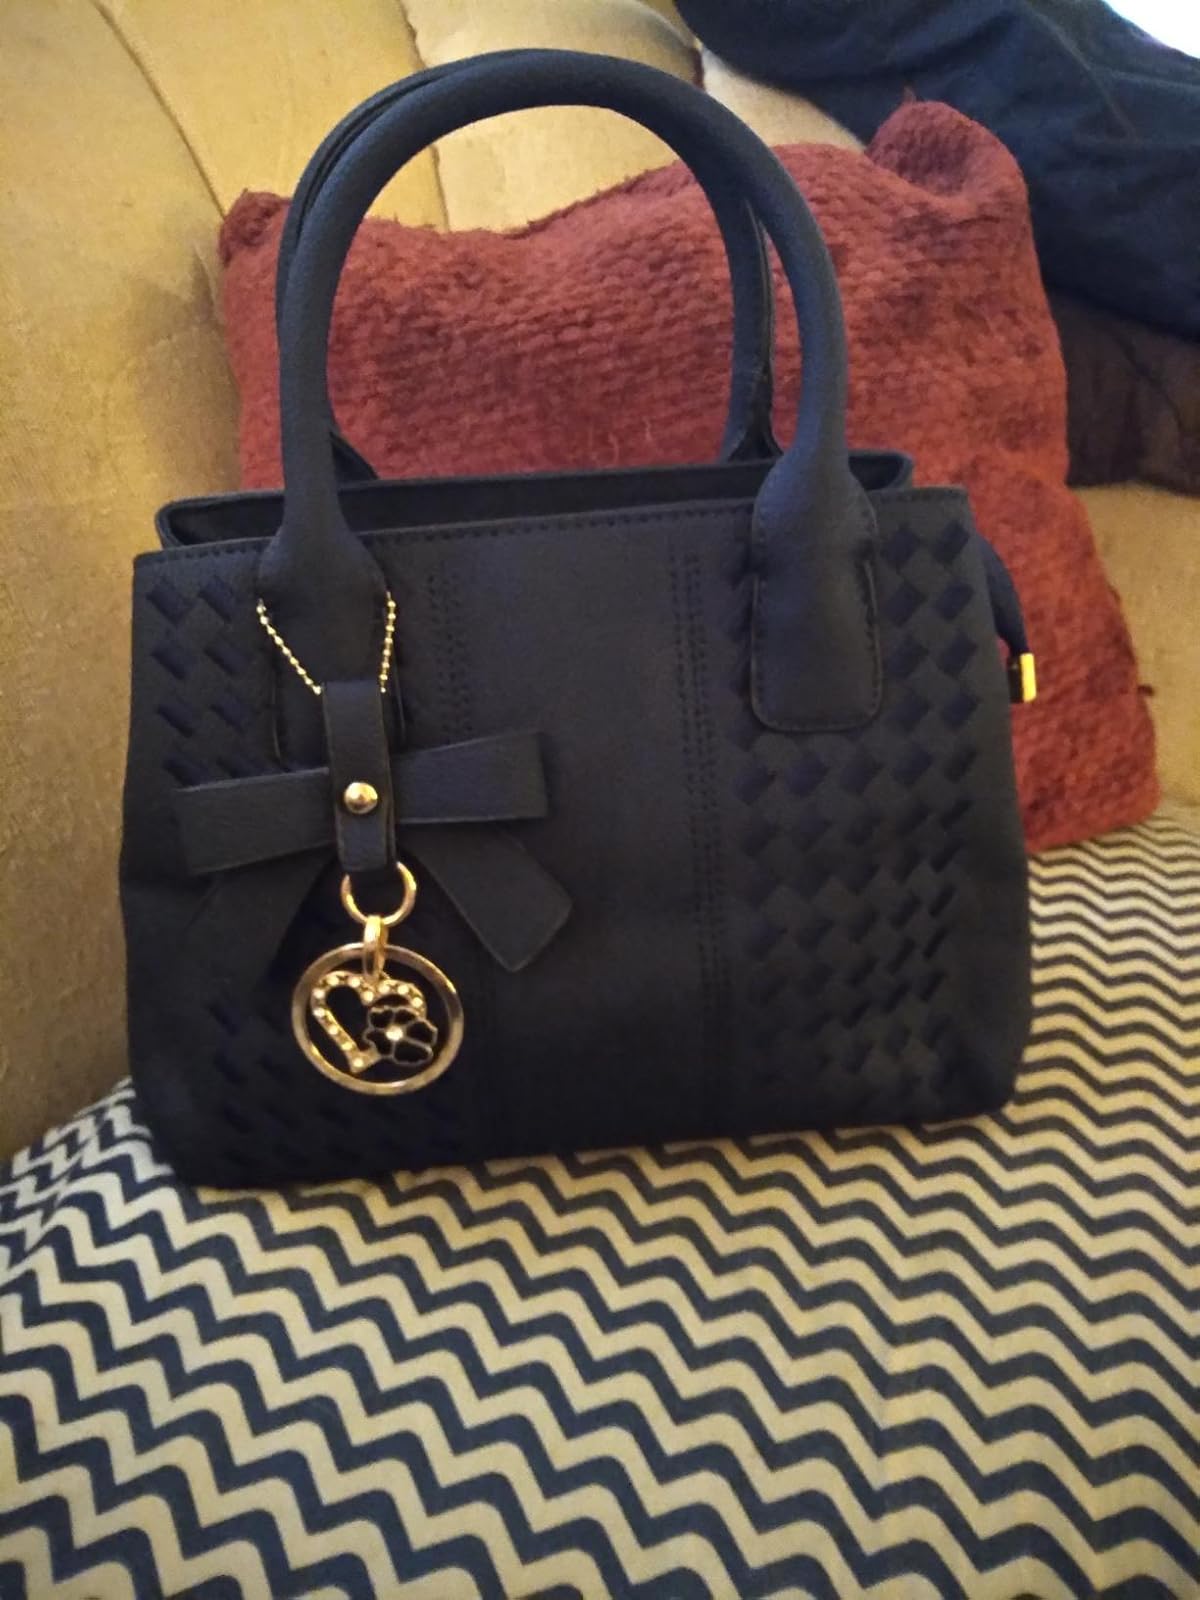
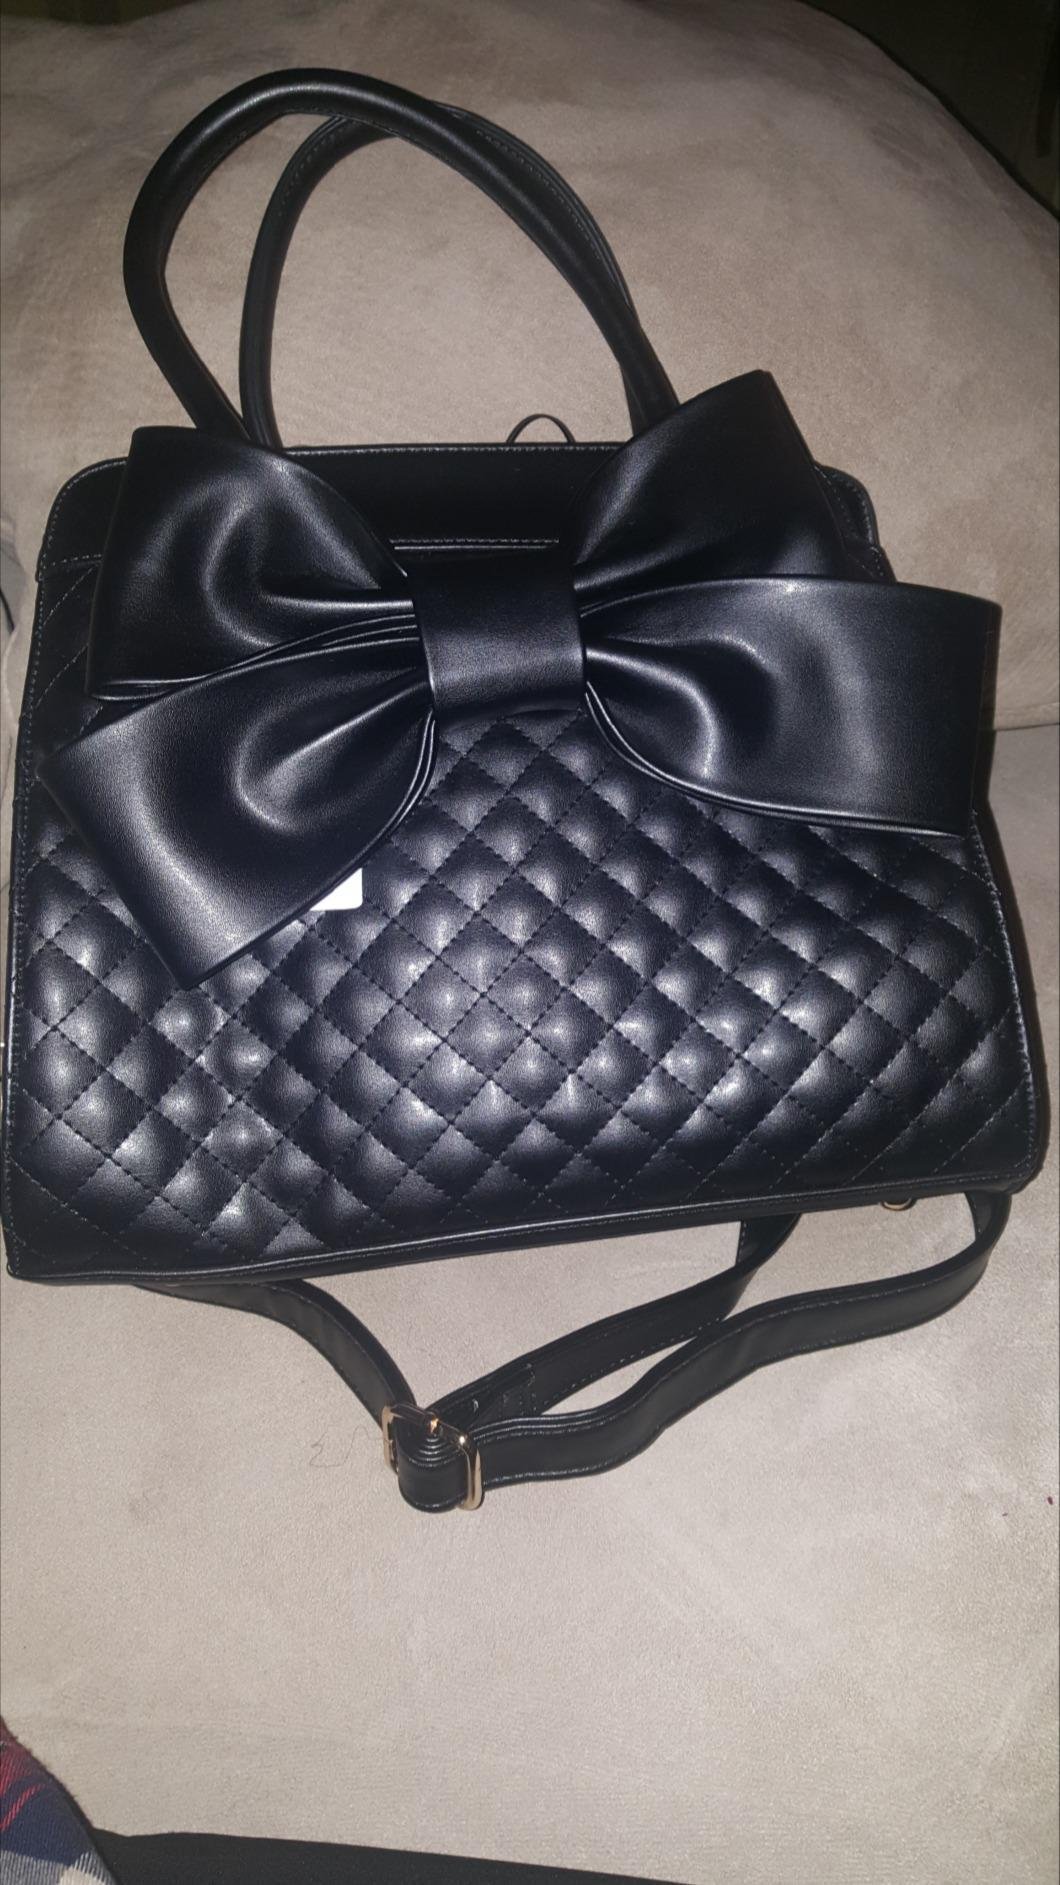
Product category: accessories_handbag
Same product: no